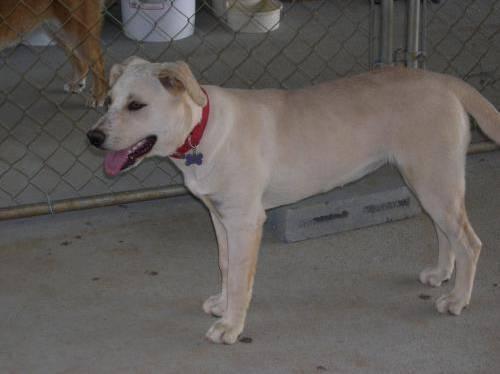
dog